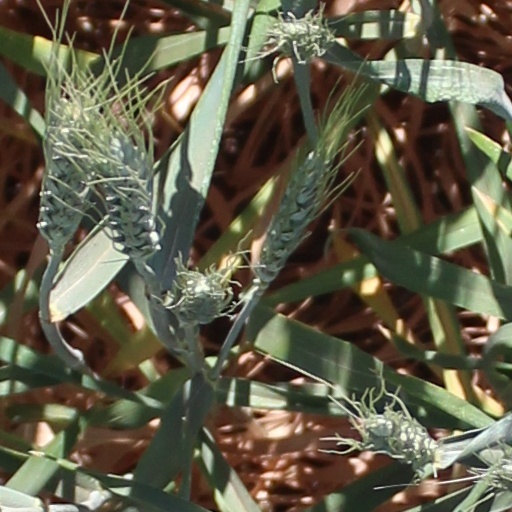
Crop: wheat